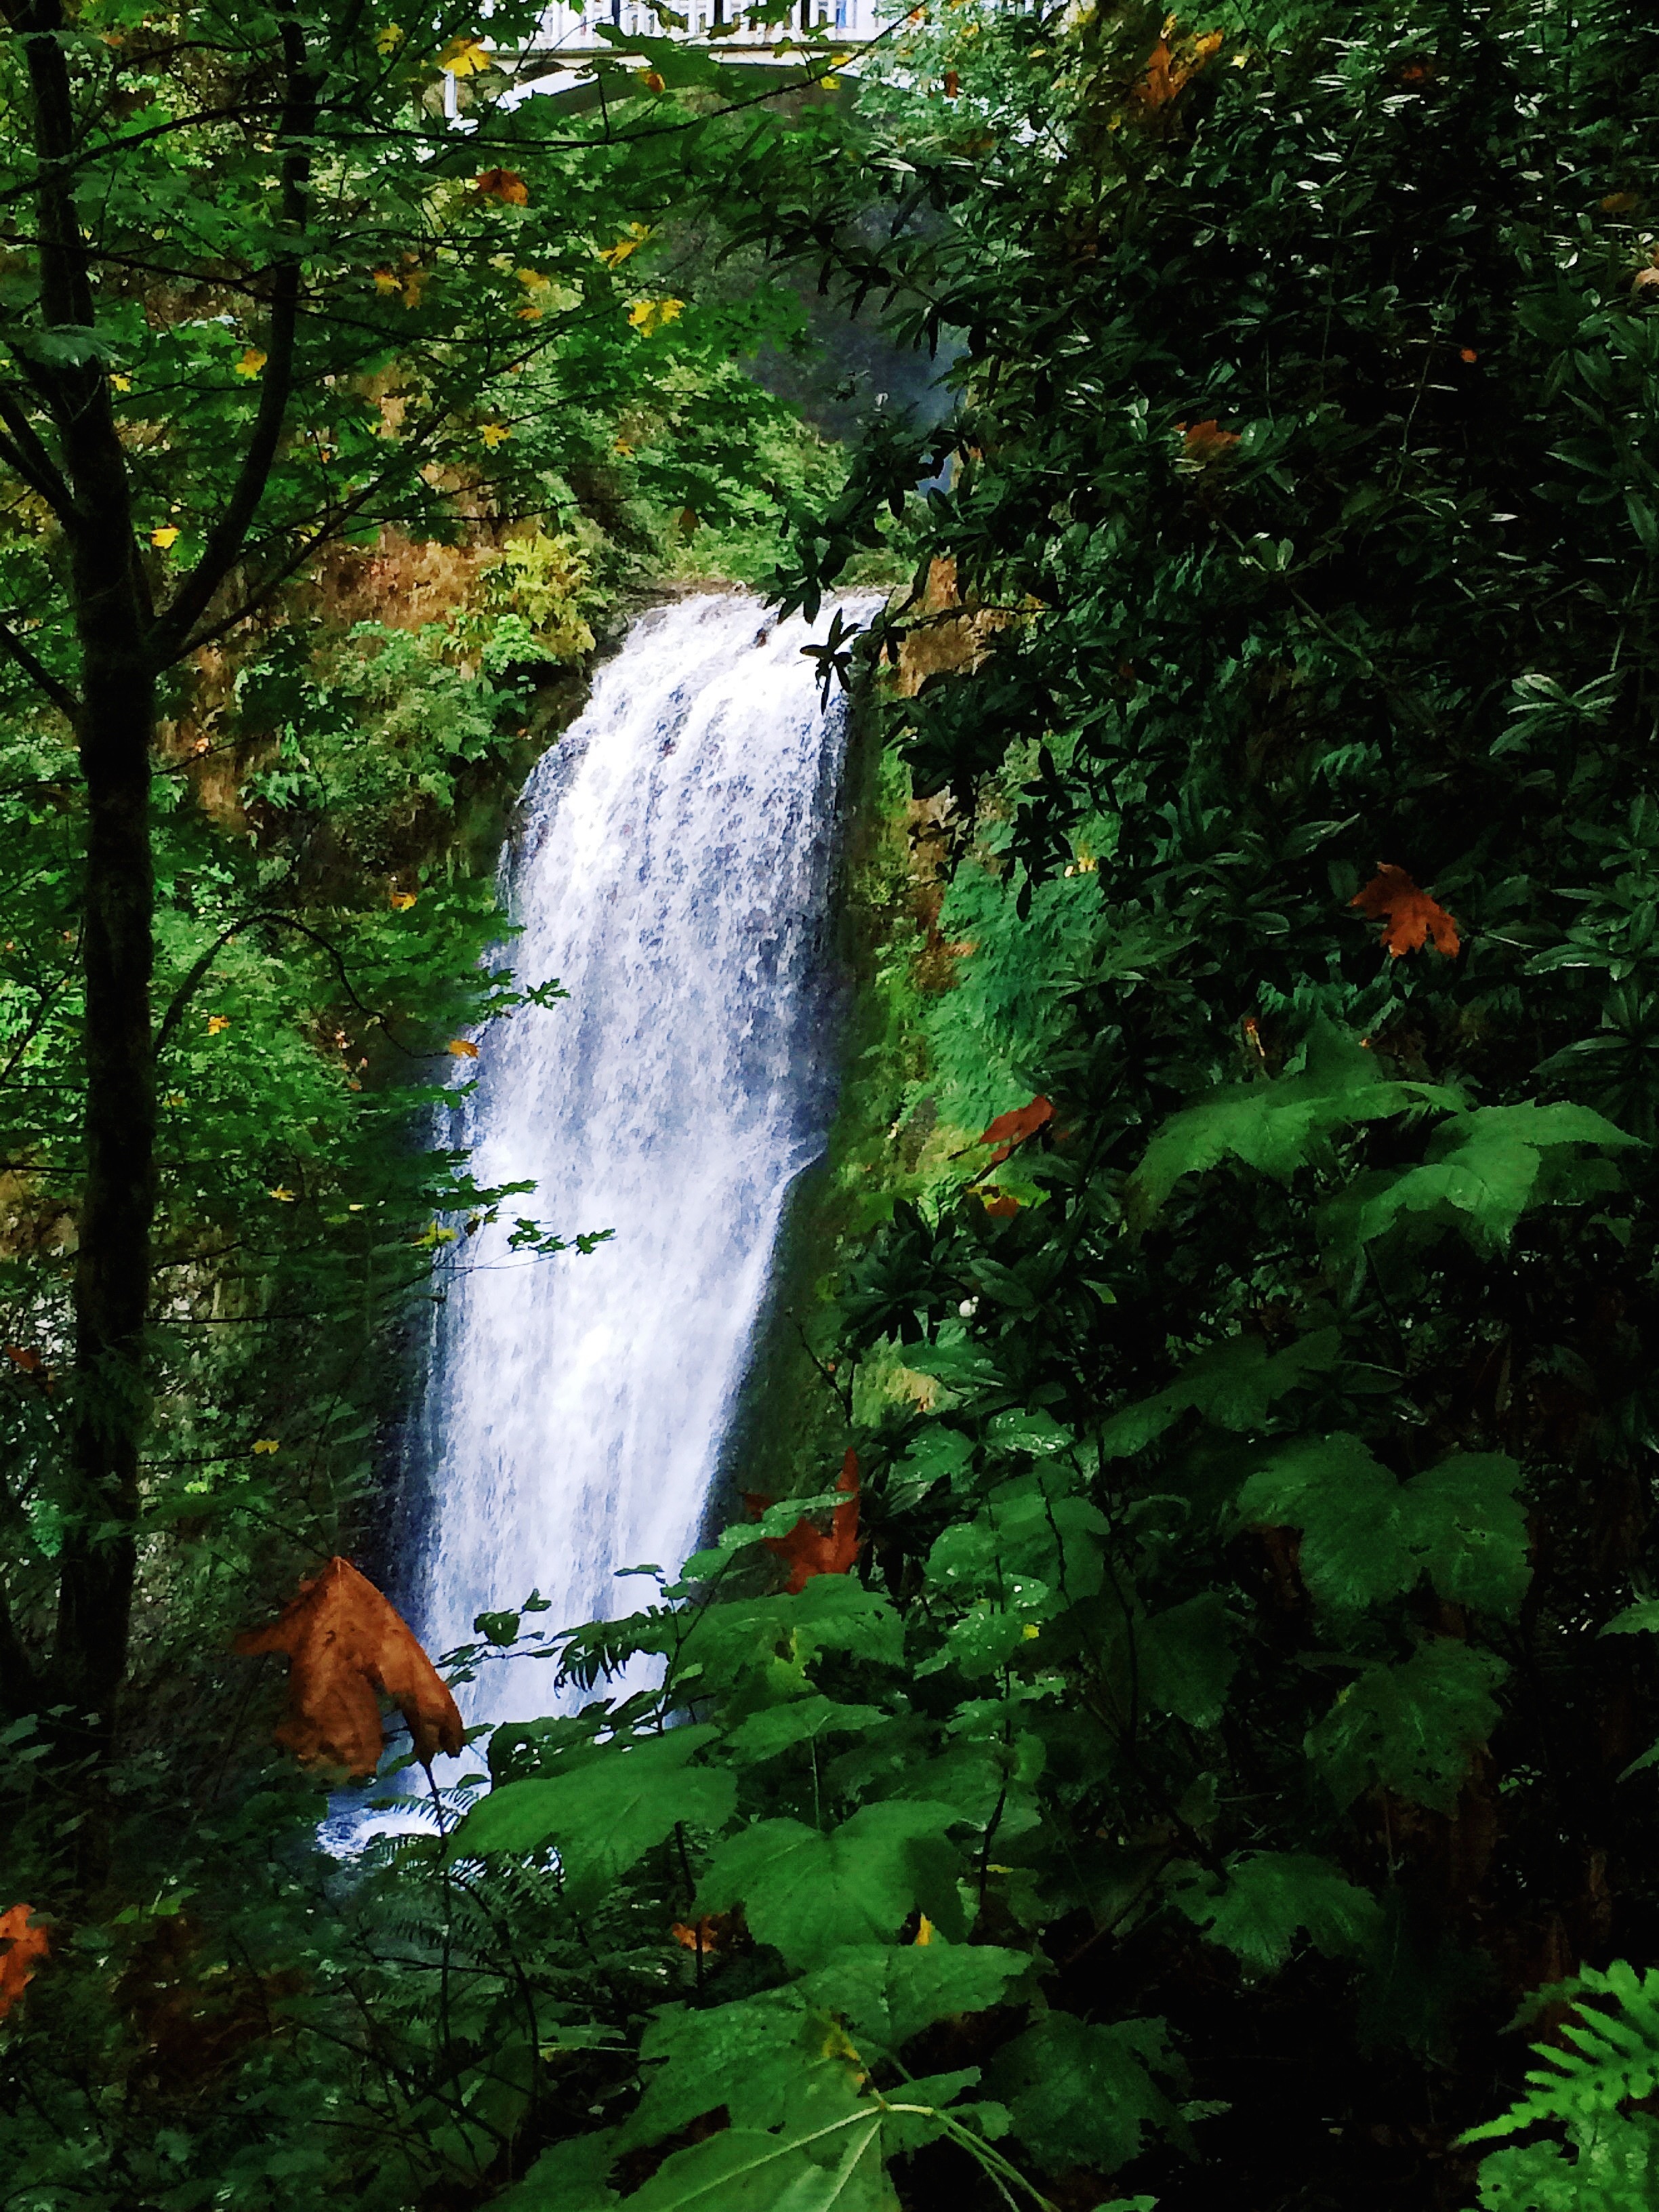
tree, water, nature, forest, waterfall, wilderness, leaf, stream, jungle, autumn, body of water, rainforest, ravine, wasserfall, woodland, habitat, water feature, watercourse, natural environment